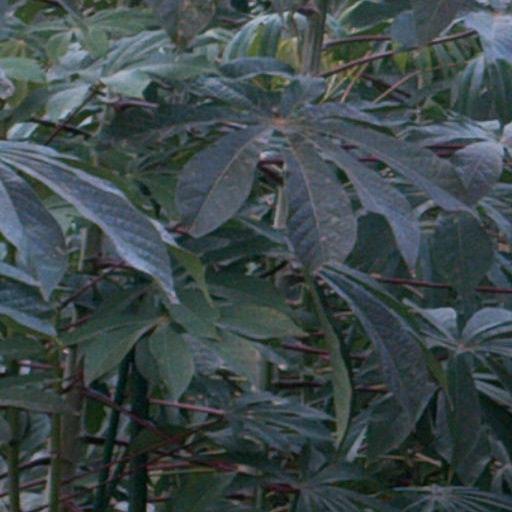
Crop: cassava